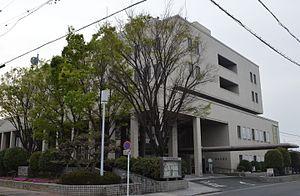
Chiryū est une ville située dans la préfecture d'Aichi, sur l'île de Honshū, au Japon.